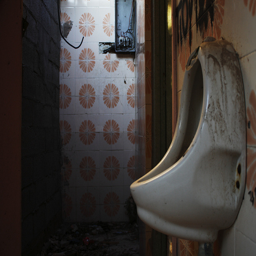
A urinal mounted to a wall covered in filth,
A urinal in a bathroom next to a standup shower.
A dirty nasty urinal in a very dark rest room.
This is a dirty urinal in a bathroom.
A view of a restroom urinal covered in filth.